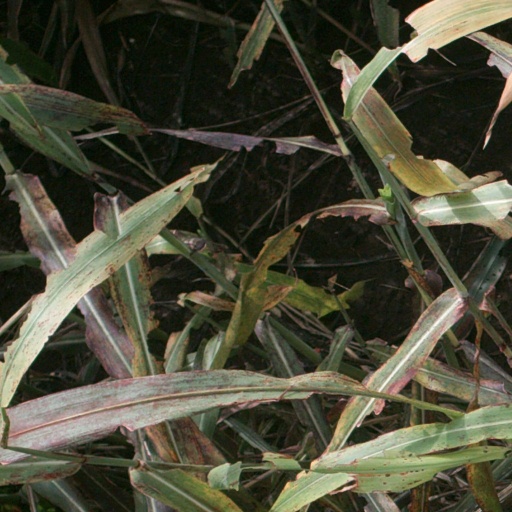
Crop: sorghum